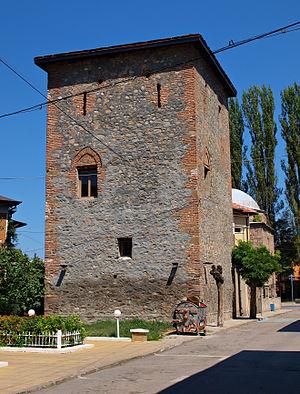
Velbajd est une ville médiévale fortifiée à la place du Kyoustendil d'aujourd'hui, le successeur de l'ancienne ville de Pautalia.